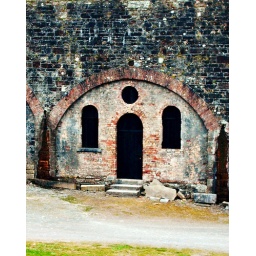
barracks door and window in Ireland